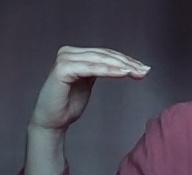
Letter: haa